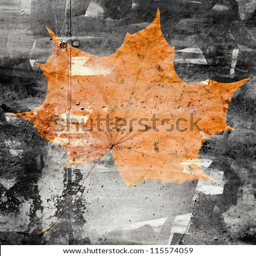
maple leaf on a stone wall